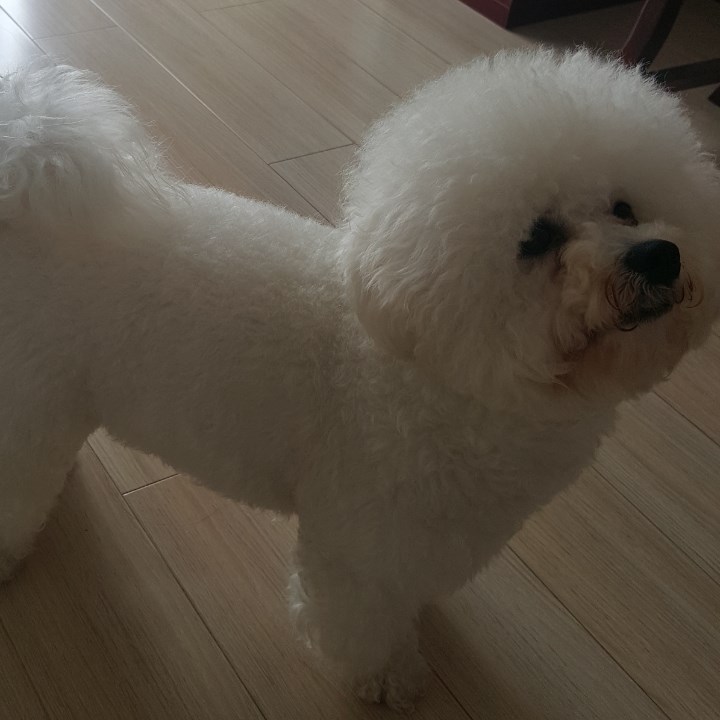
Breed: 3083-n000117-Bichon_Frise